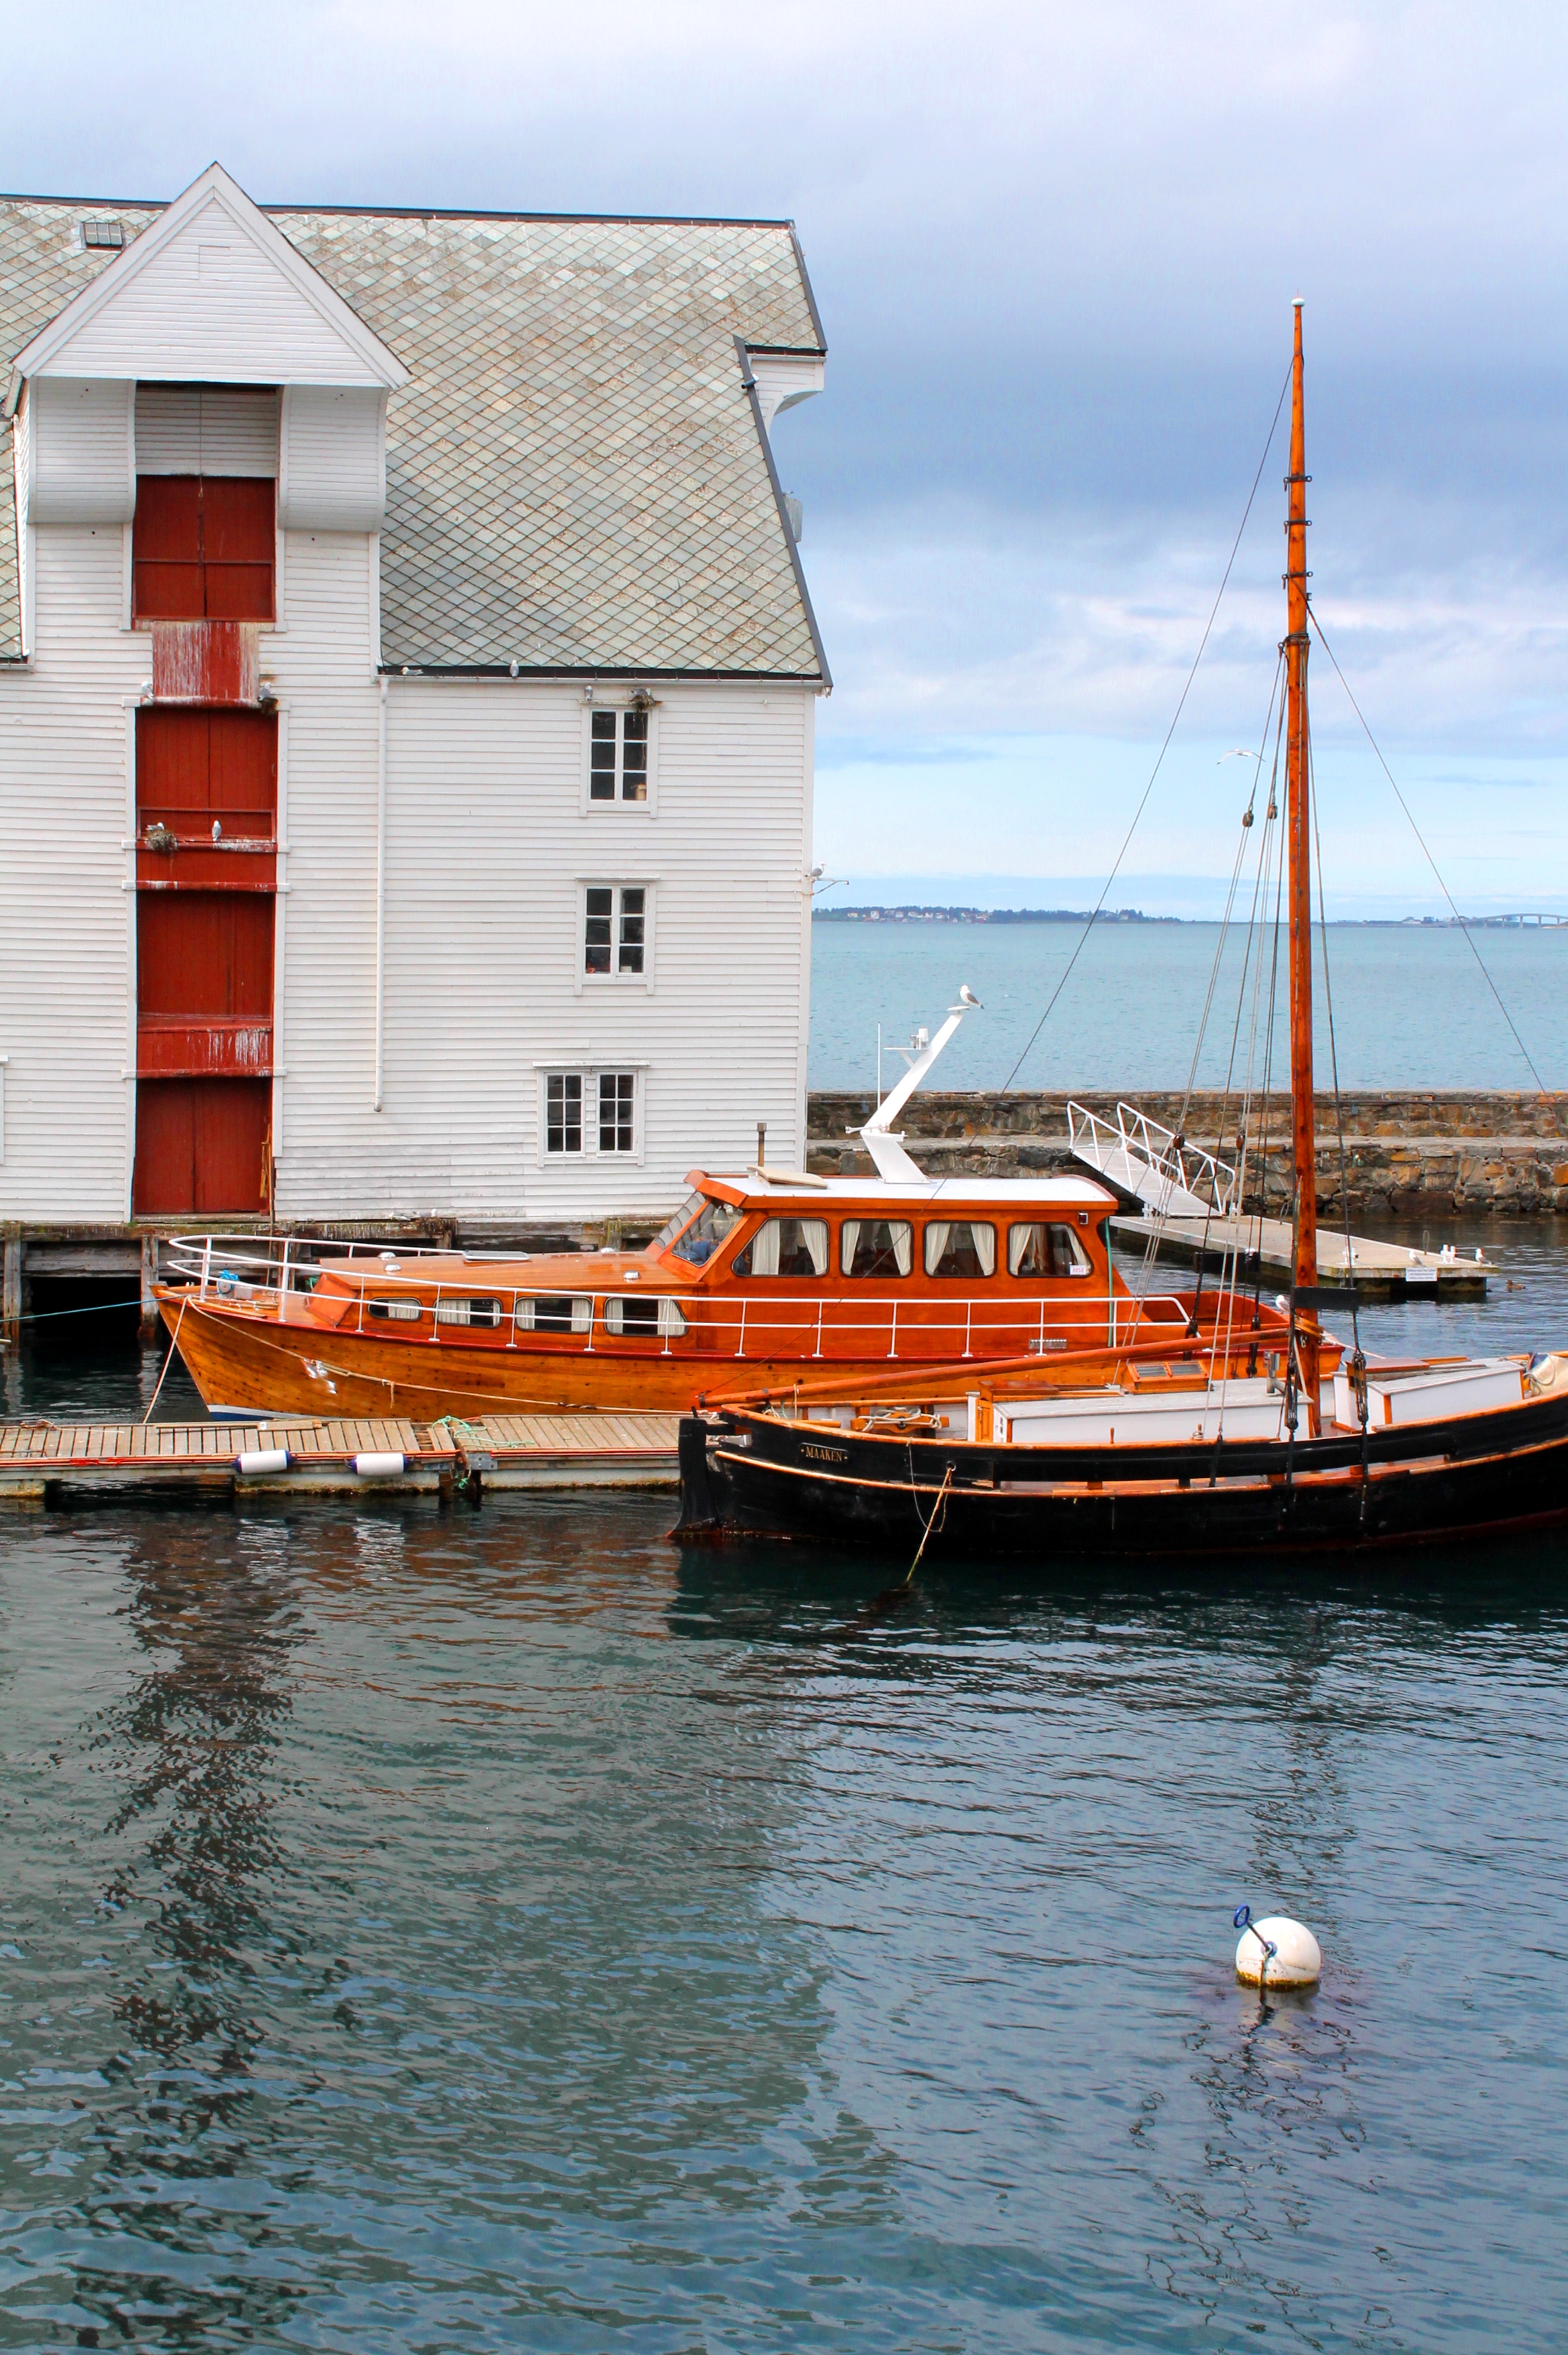
sea, coast, ocean, boat, perspective, ship, vehicle, bay, harbor, colour, focus, boats, depthoffield, patterns, watercraft, norway, aelesund, alesund